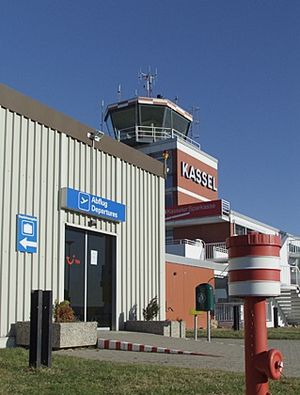
Calden / Billeder fra Calden
Calden er en tysk by og kommune i Landkreis Kassel, i det nordlige Hessen. I 2008 var der 7.535 indbyggere.